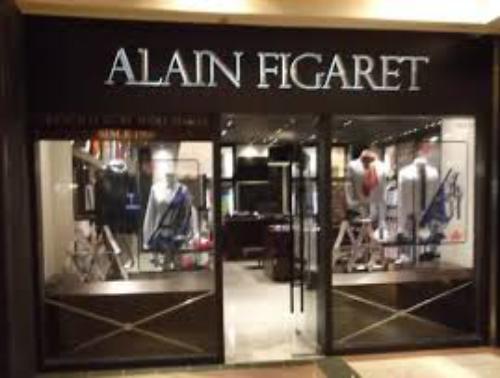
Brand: Alain Figaret
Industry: Clothes